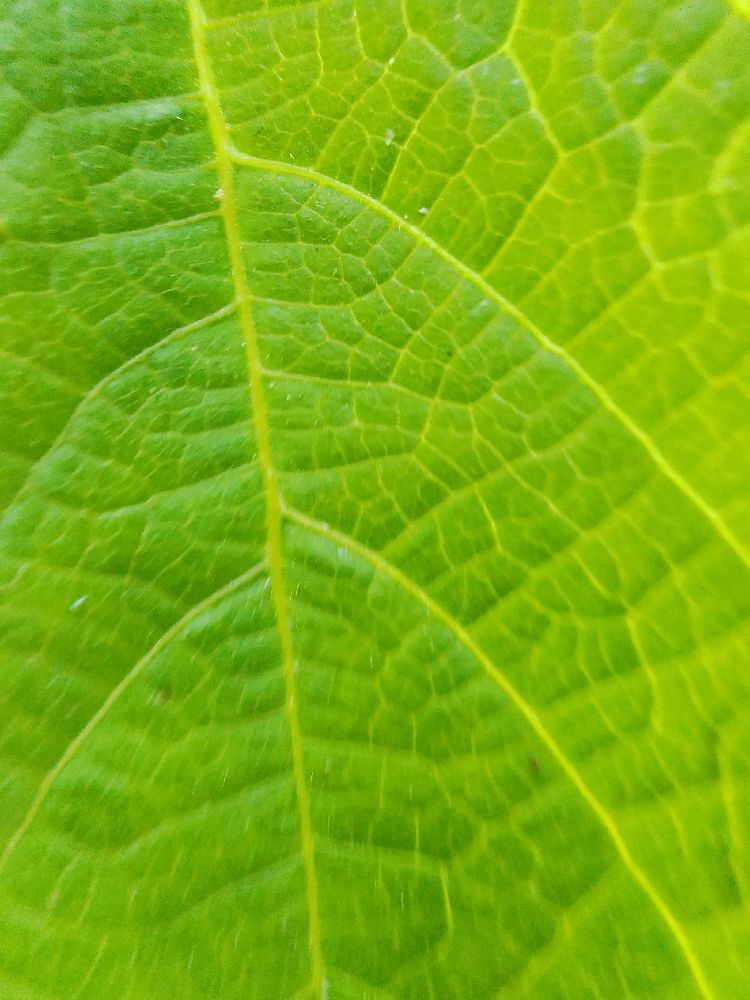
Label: healthy